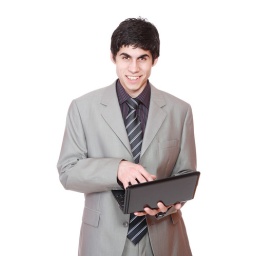
Portrait of a business man displaying a computer laptop over white background